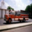
Label: truck